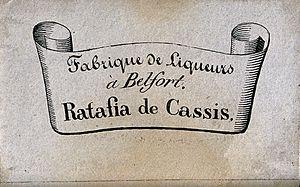
Un ratafia est une boisson alcoolisée douce, souvent artisanale, obtenue par macération de fruits, de moût de raisin ou autre végétaux dans l'alcool et le sucre.